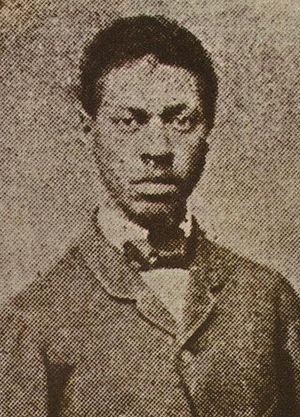
André Pinto Rebouças est un homme politique abolitionniste, un ingénieur militaire et un inventeur brésilien. Métis et descendant d’esclave, il devient député du parlement de l’État de Bahia puis conseiller de l’empereur Pierre II du Brésil.